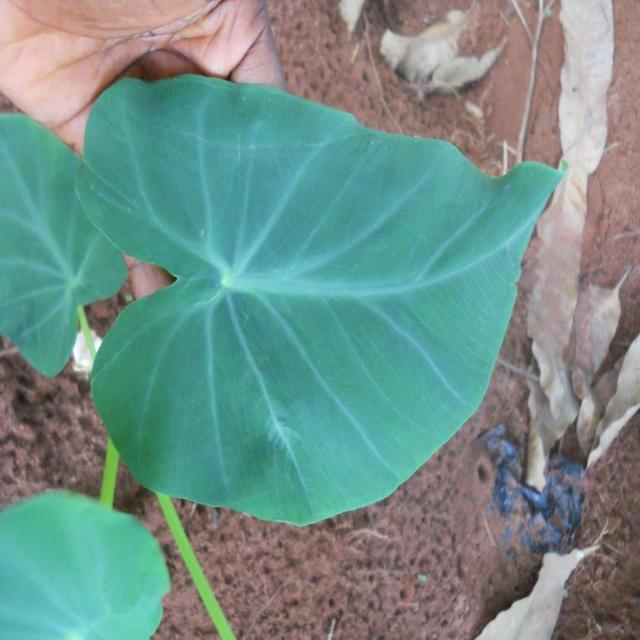
Label: Healthy